Frederick Solomon

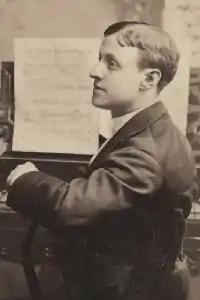
Photograph of Edward Solomon, Frederick's younger brother.

One of eleven children of Charles and Cesira Solomon, Frederick was born in London on 31 August 1853. His family was Jewish, and he was the older brother of composer Edward Solomon, who was born two years after him. His father was a music hall pianist, conductor, arranger, and composer, and like his brother Edward, Solomon grew up learning music skills from their father and performing in music hall performances throughout his childhood. He also worked as a child actor in Christmas pantomimes; including appearances in several pantomimes as a featured vocalist in productions at the Theatre Royal, Drury Lane. As a young adult he performed in touring theatre productions in London and the surrounding provinces.